Dr. Jekyll and Mr. Hyde (1920 Paramount film)

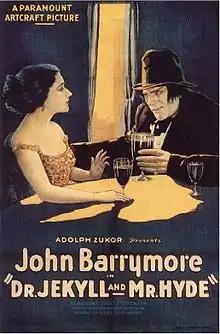
Theatrical release poster

Dr. Jekyll and Mr. Hyde is a 1920 American silent horror film produced by Famous Players–Lasky and released through Paramount/Artcraft. The film, which stars John Barrymore, is an adaptation of the 1886 novella "Strange Case of Dr Jekyll and Mr Hyde" by Robert Louis Stevenson. John S. Robertson directed the production, and Clara Beranger wrote the screenplay, based on the 1887 stage play by Thomas Russell Sullivan that in turn was based on the novel.